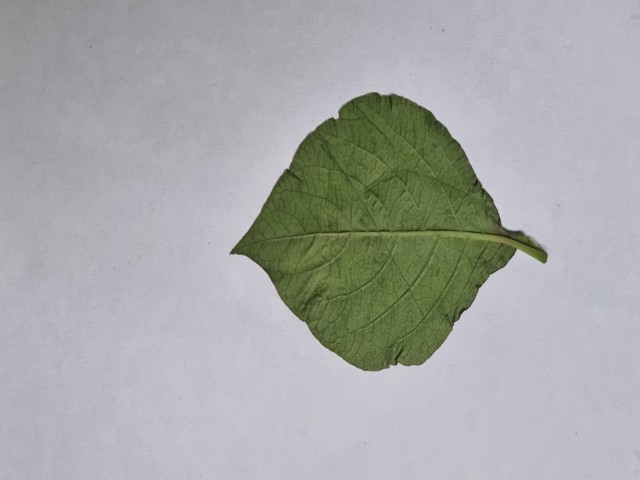
Plant: apang